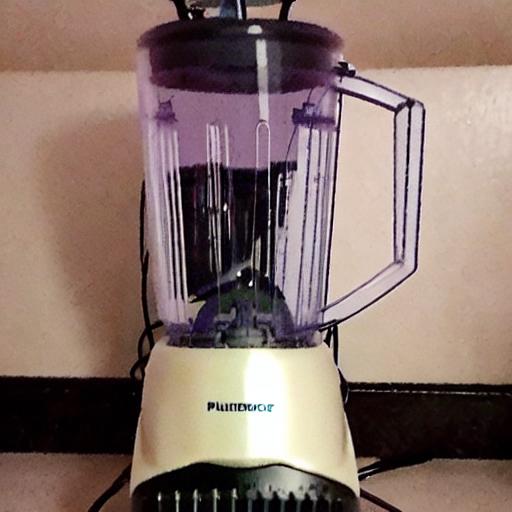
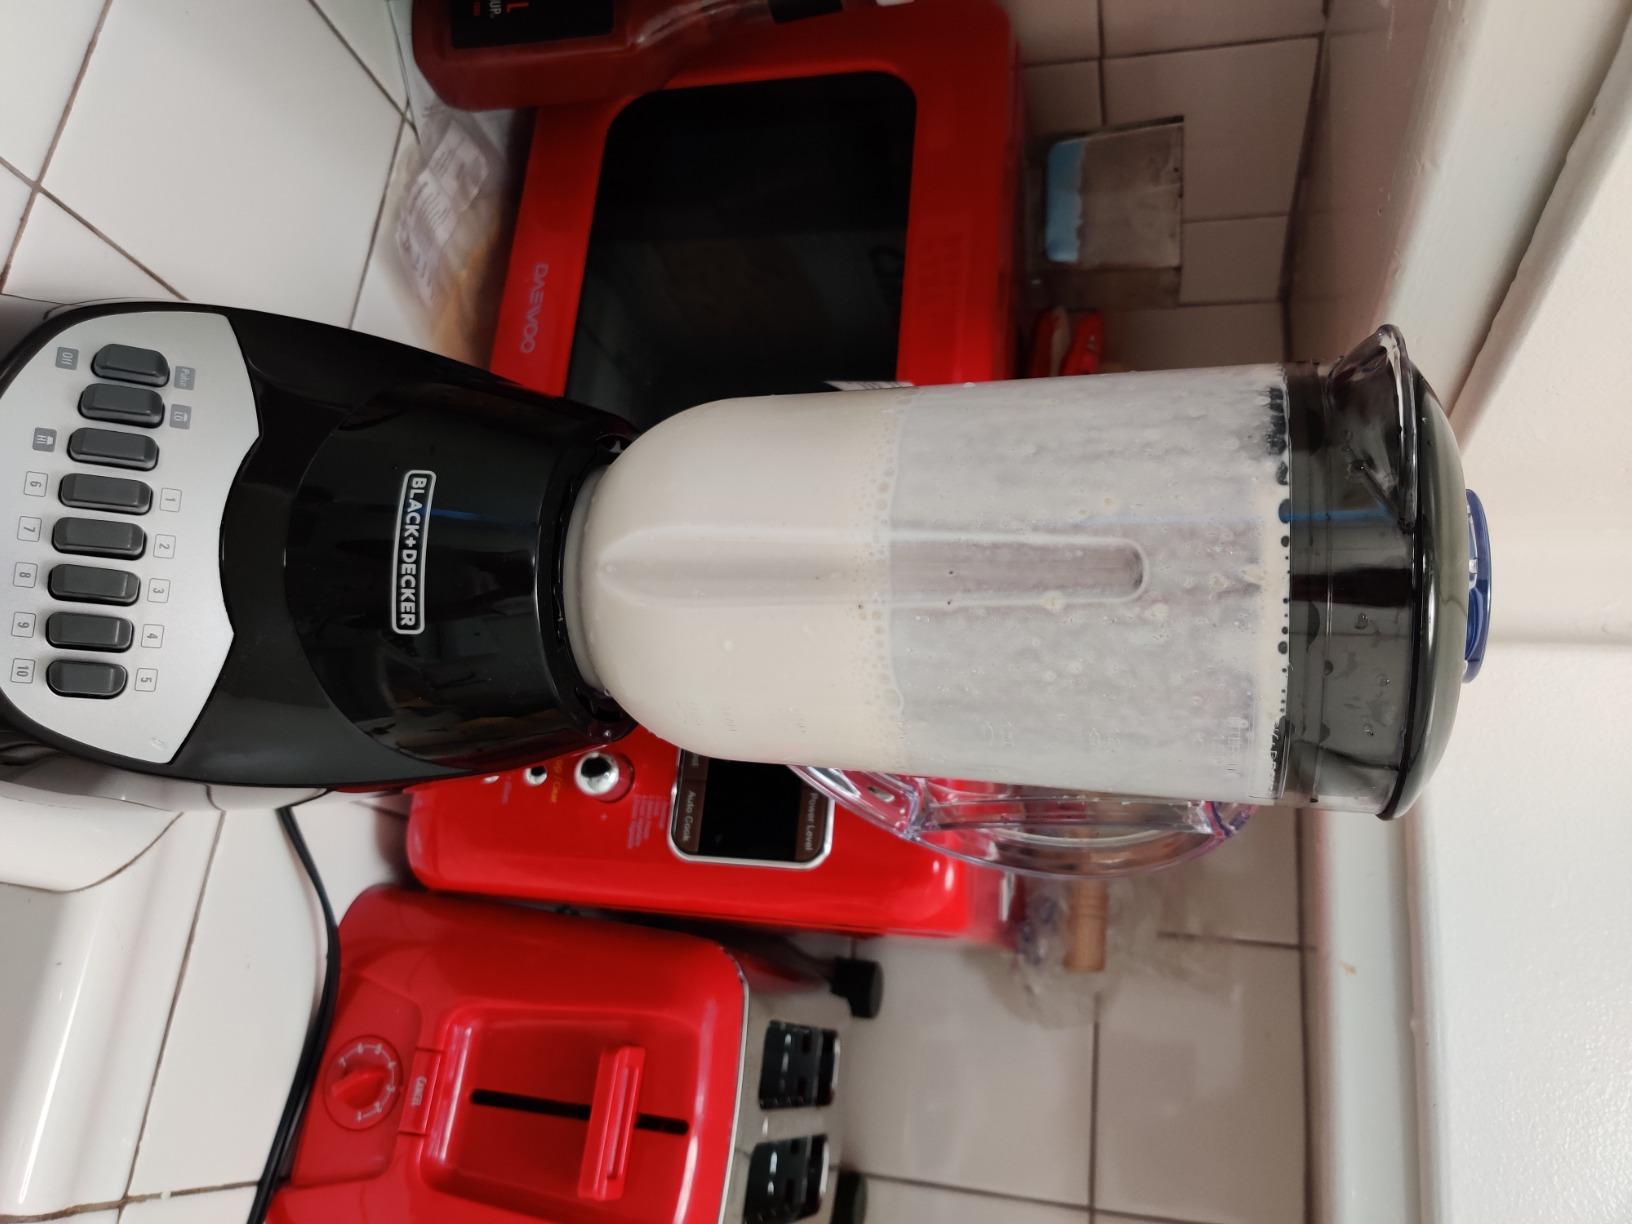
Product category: items_blender
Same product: no